Tarzan (1999 film)

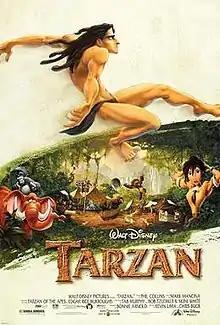
Theatrical release poster

Tarzan is a 1999 American animated adventure comedy-drama film directed by Kevin Lima and Chris Buck, and produced by Bonnie Arnold, from a screenplay written by Tab Murphy, and the writing team of Bob Tzudiker and Noni White. Produced by Walt Disney Feature Animation and released by Walt Disney Pictures, it is based on the 1912 story "Tarzan of the Apes" by Edgar Rice Burroughs, being the first animated major motion picture version of the story. The film stars Tony Goldwyn as the title character, alongside Minnie Driver, Glenn Close, Rosie O'Donnell, Brian Blessed, Lance Henriksen, Wayne Knight, and Nigel Hawthorne. It follows an orphan who is raised by the family of gorillas in Africa, after his real parents were killed by a leopard. Years later, he grows up into a man and meets other humans. He is soon torn by them and must choose between staying with them or a group of animals.